Marine protected area

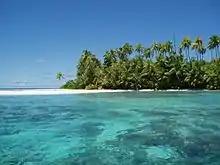
The Chagos Archipelago was declared the world's largest marine reserve in April 2010 with an area of 250,000 square miles until March 2015 when It was declared illegal by the Permanent Court of Arbitration.

IUCN offered seven categories of protected area, based on management objectives and four broad governance types.